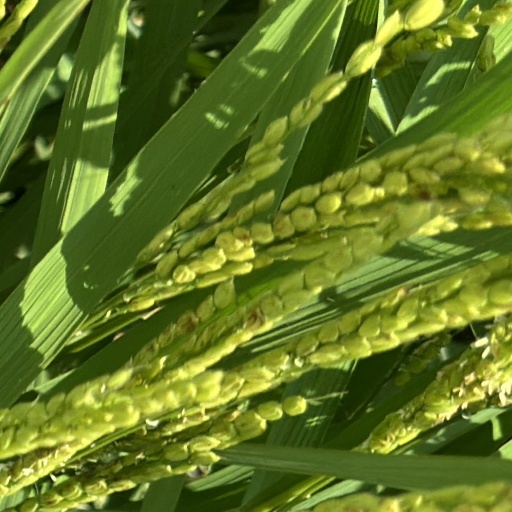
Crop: rice